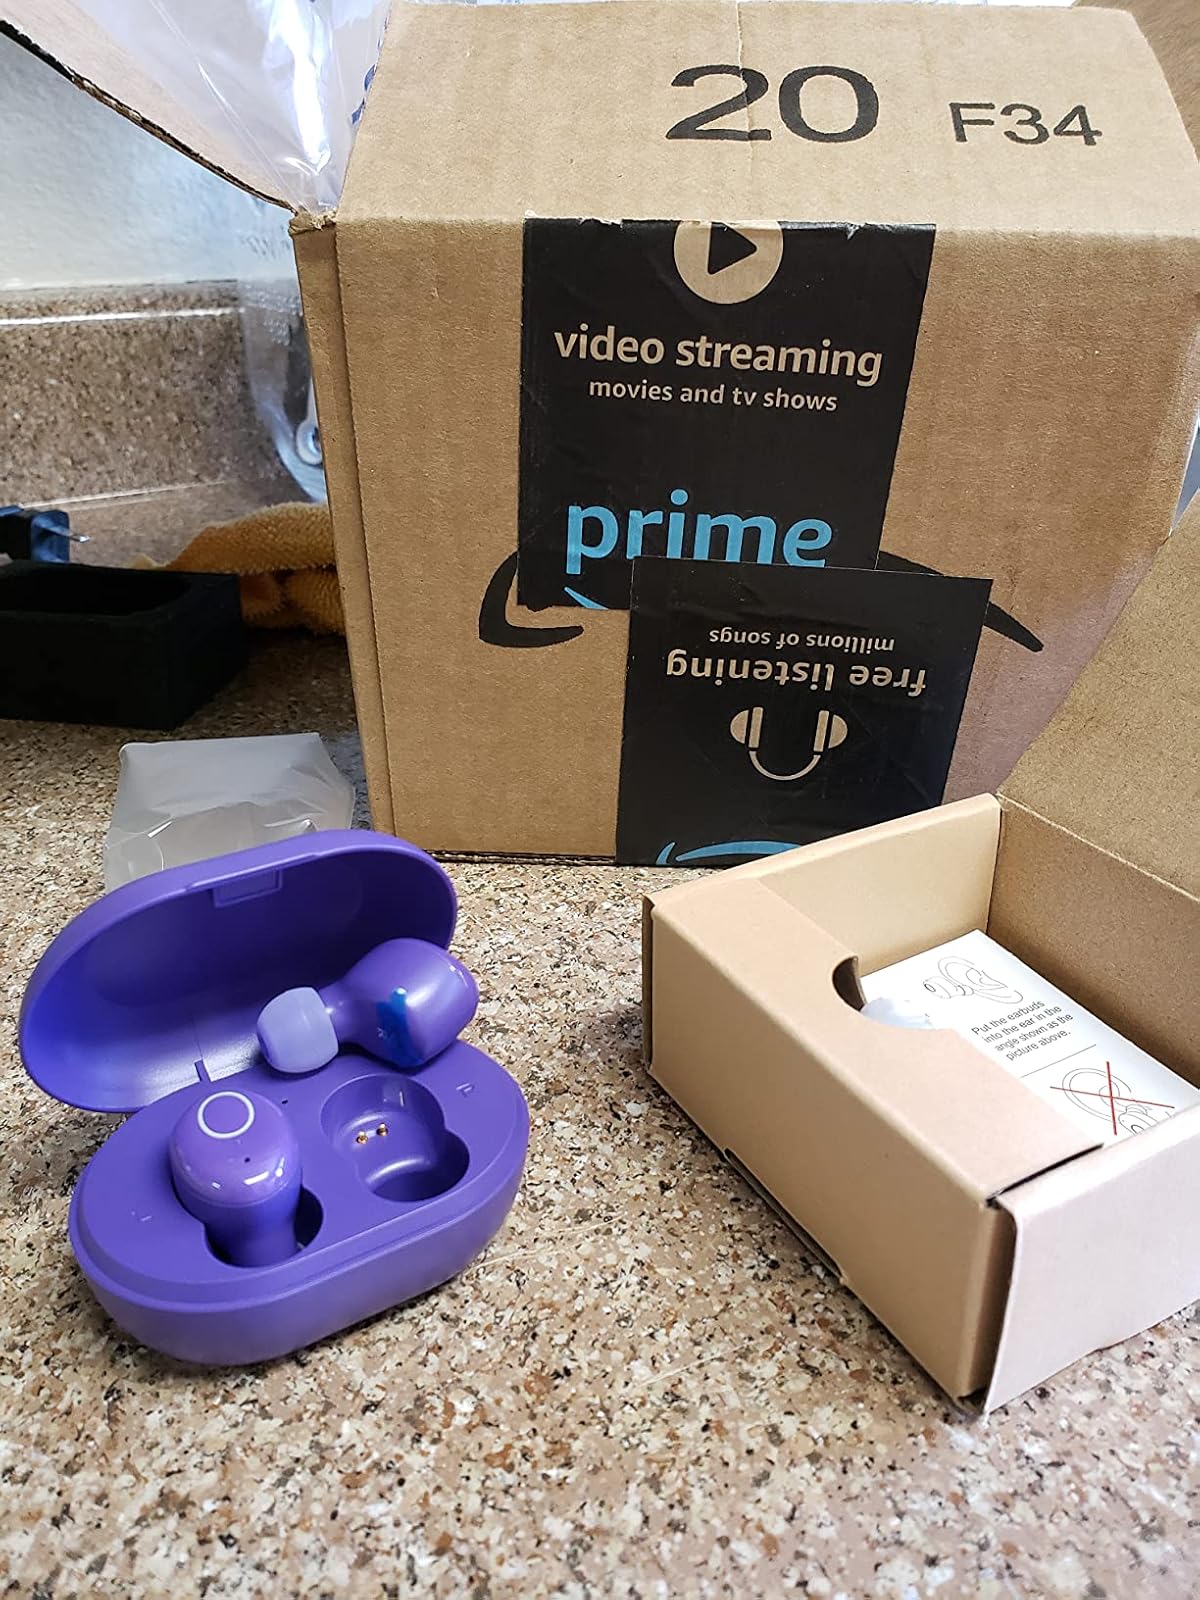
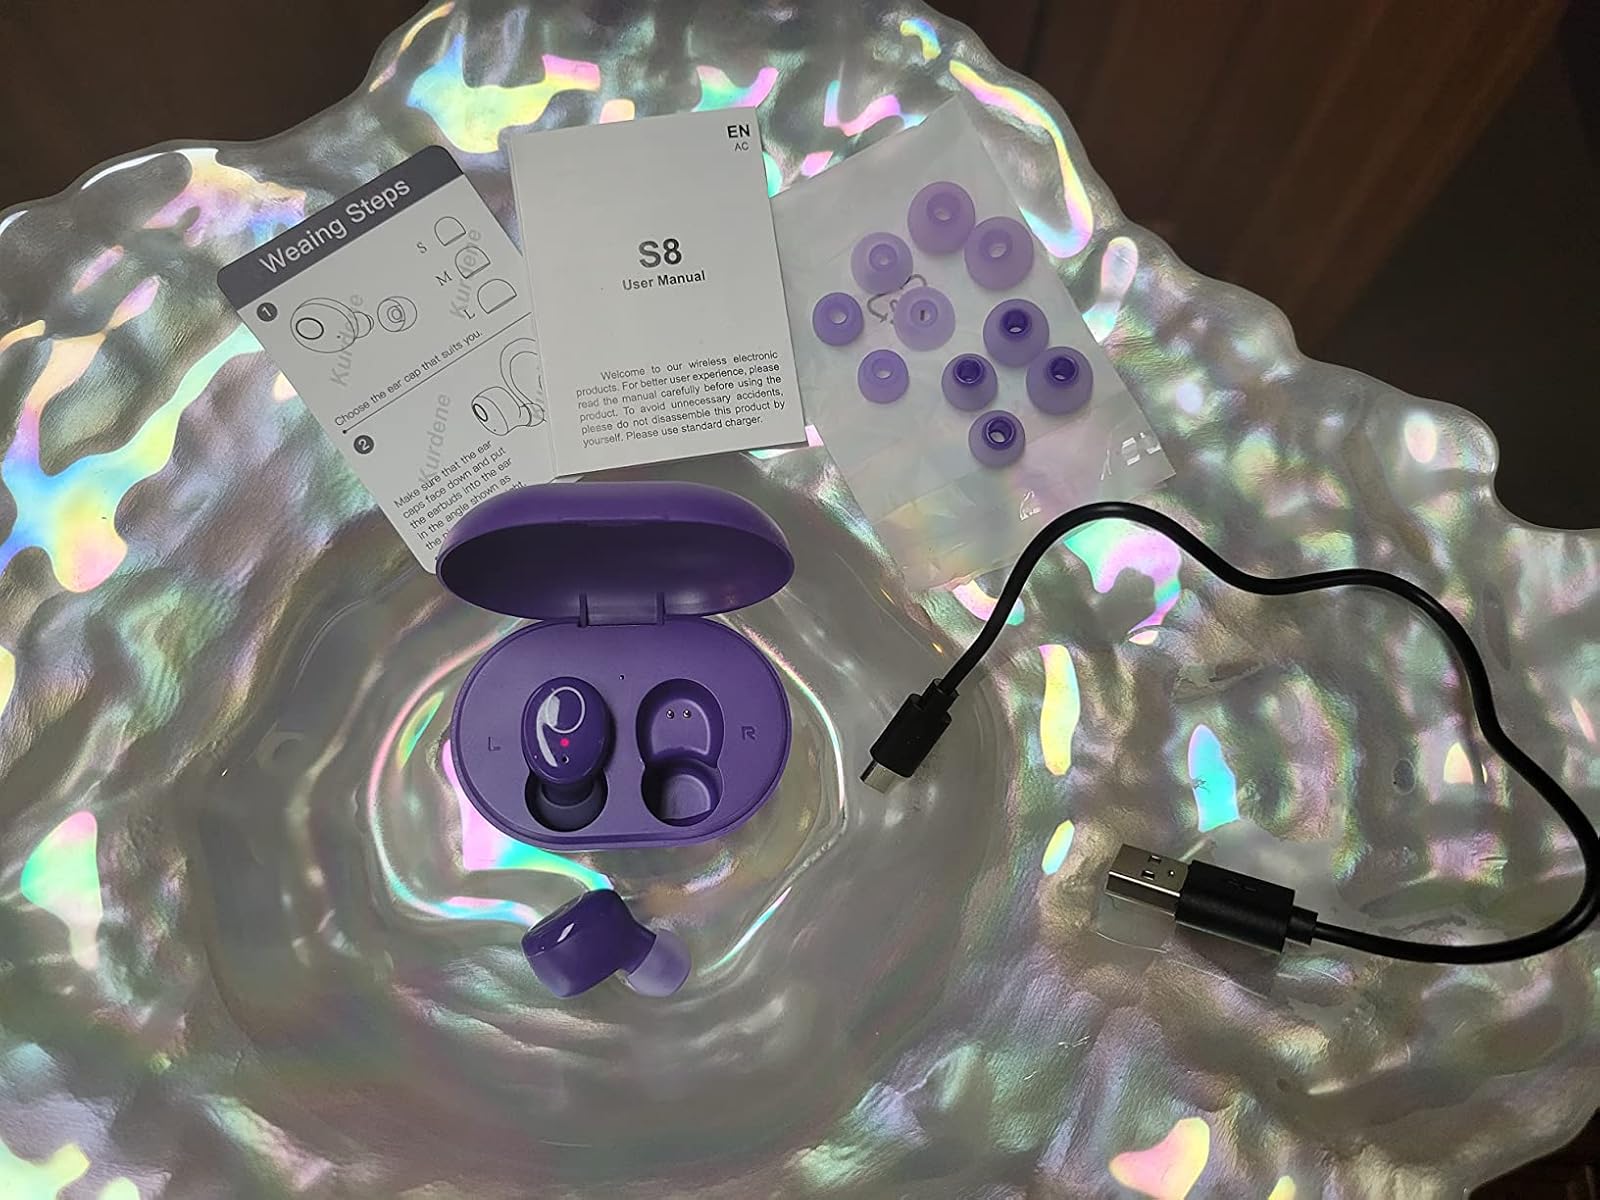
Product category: earbuds
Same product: yes